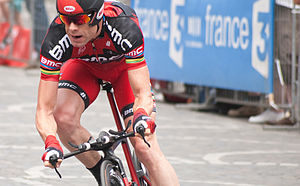
Prologen i Tour de France 2012 / Galleri
Prologen i Tour de France 2012 var en enkeltstart rundt i Liège i Belgien på 6,4 km og blev kørt lørdag den 30. juni 2012. Prologen var identisk med den som blev kørt i Tour de France 2004. Den korte tidskørsel blev ligesom i 2004 vundet af Fabian Cancellara.